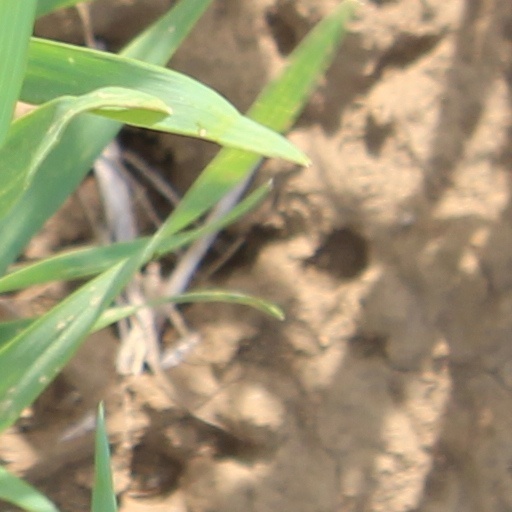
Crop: wheat